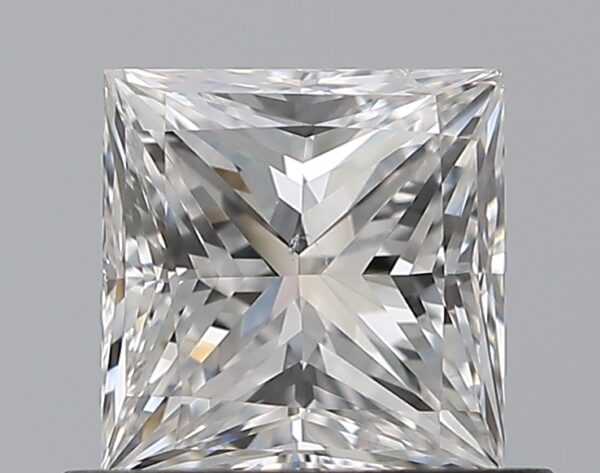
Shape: princess
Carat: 0.7
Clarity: SI1
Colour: E
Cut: VG
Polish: EX
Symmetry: GD
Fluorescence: N
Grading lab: GIA
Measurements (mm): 4.88 x 4.82 x 3.61